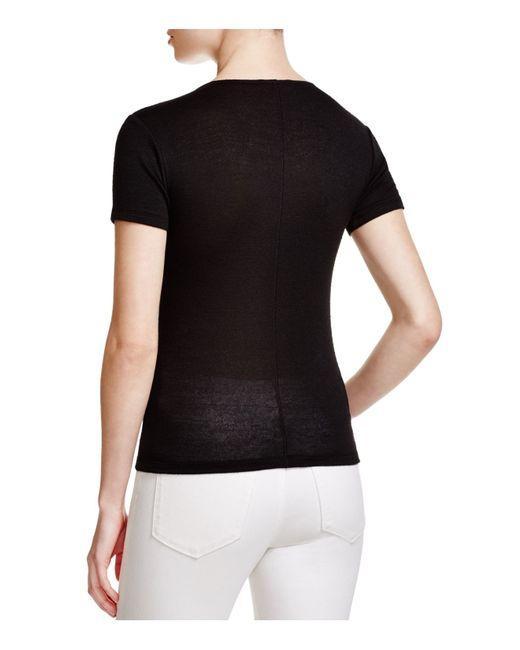
Baumwoll-T-Shirt mit halben Ärmeln und Rundhalsausschnitt